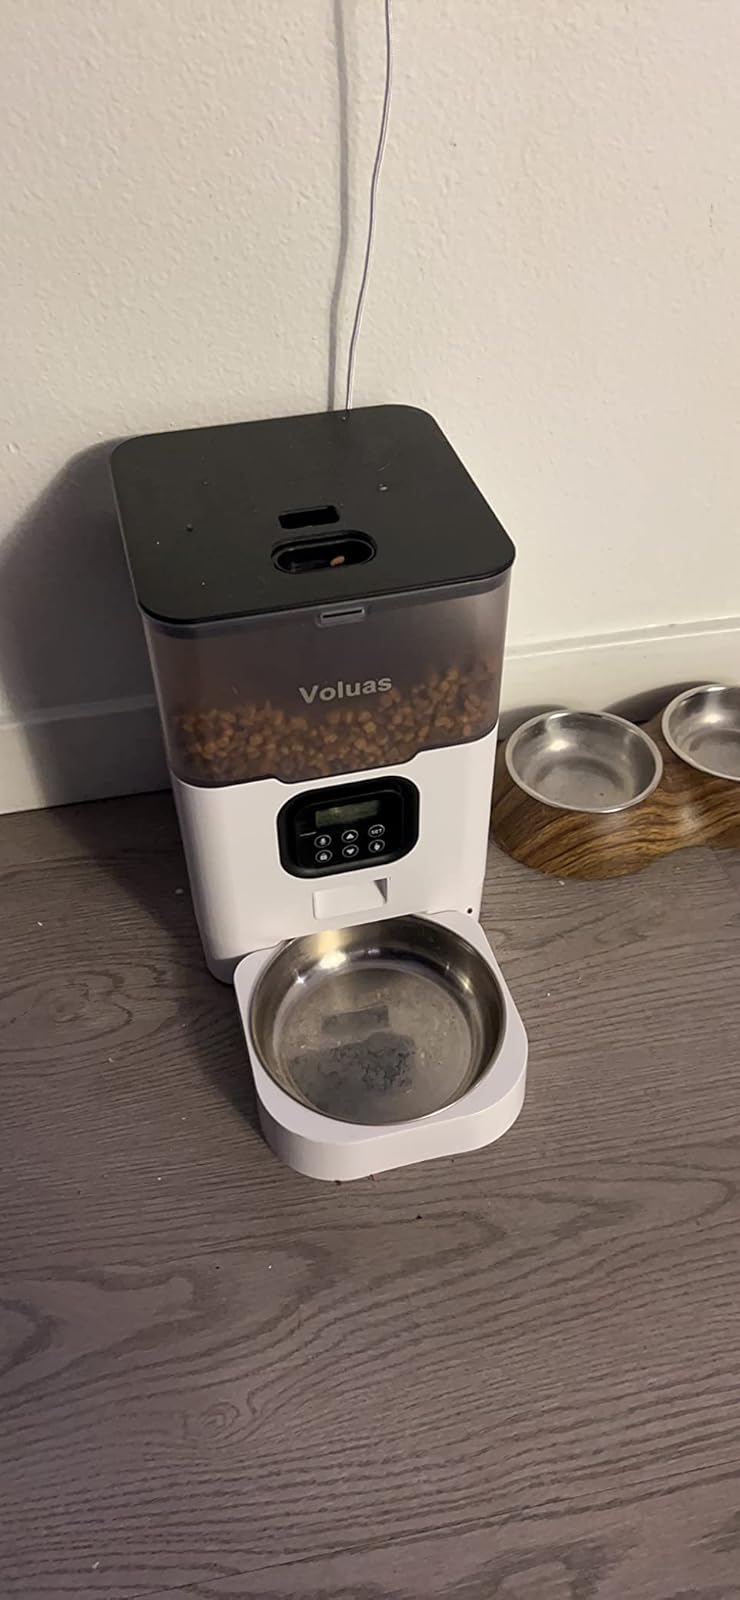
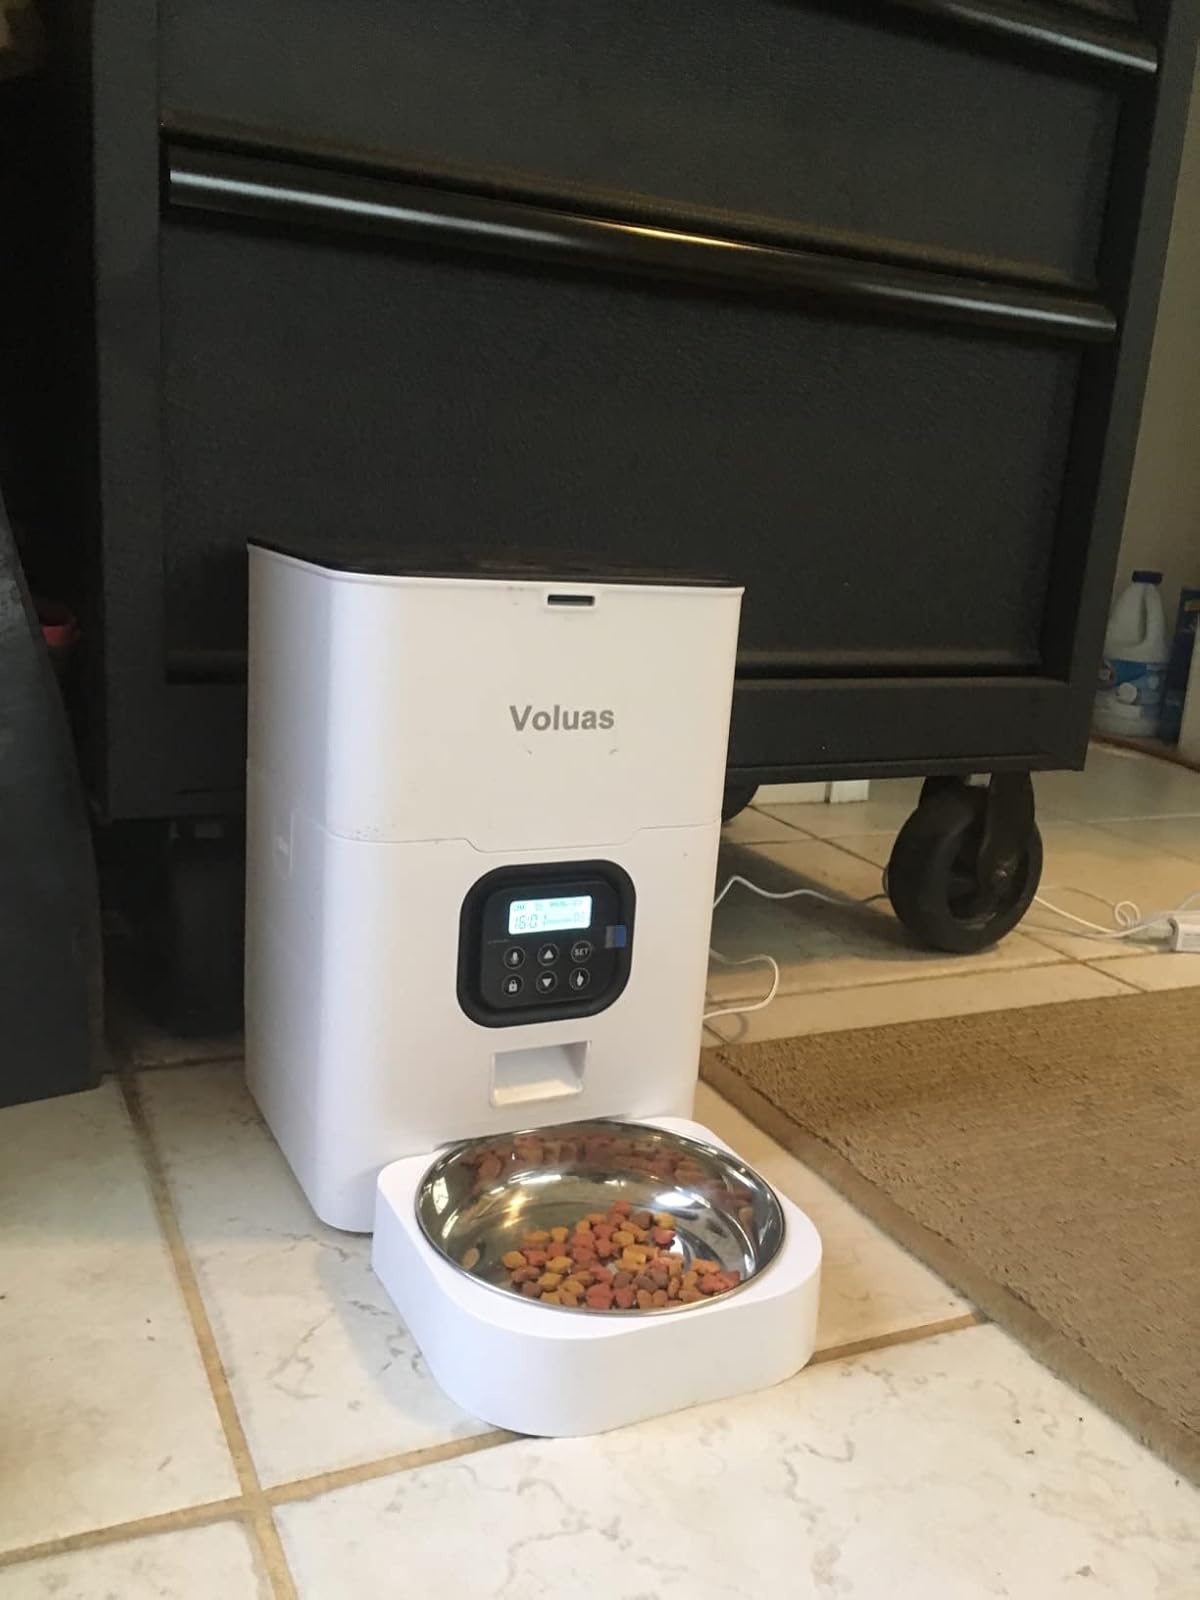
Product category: items_feeder
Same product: no